All Thirteen

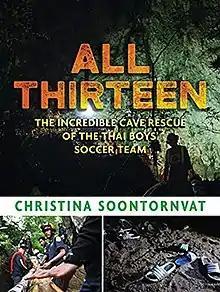

All Thirteen: The Incredible Cave Rescue of the Thai Boys' Soccer Team is a 2020 nonfiction children's book by American author Christina Soontornvat. It describes the 2018 Tham Luang cave rescue. The book received positive reviews from critics and was awarded a Newbery Honor and a Sibert Honor in 2021.